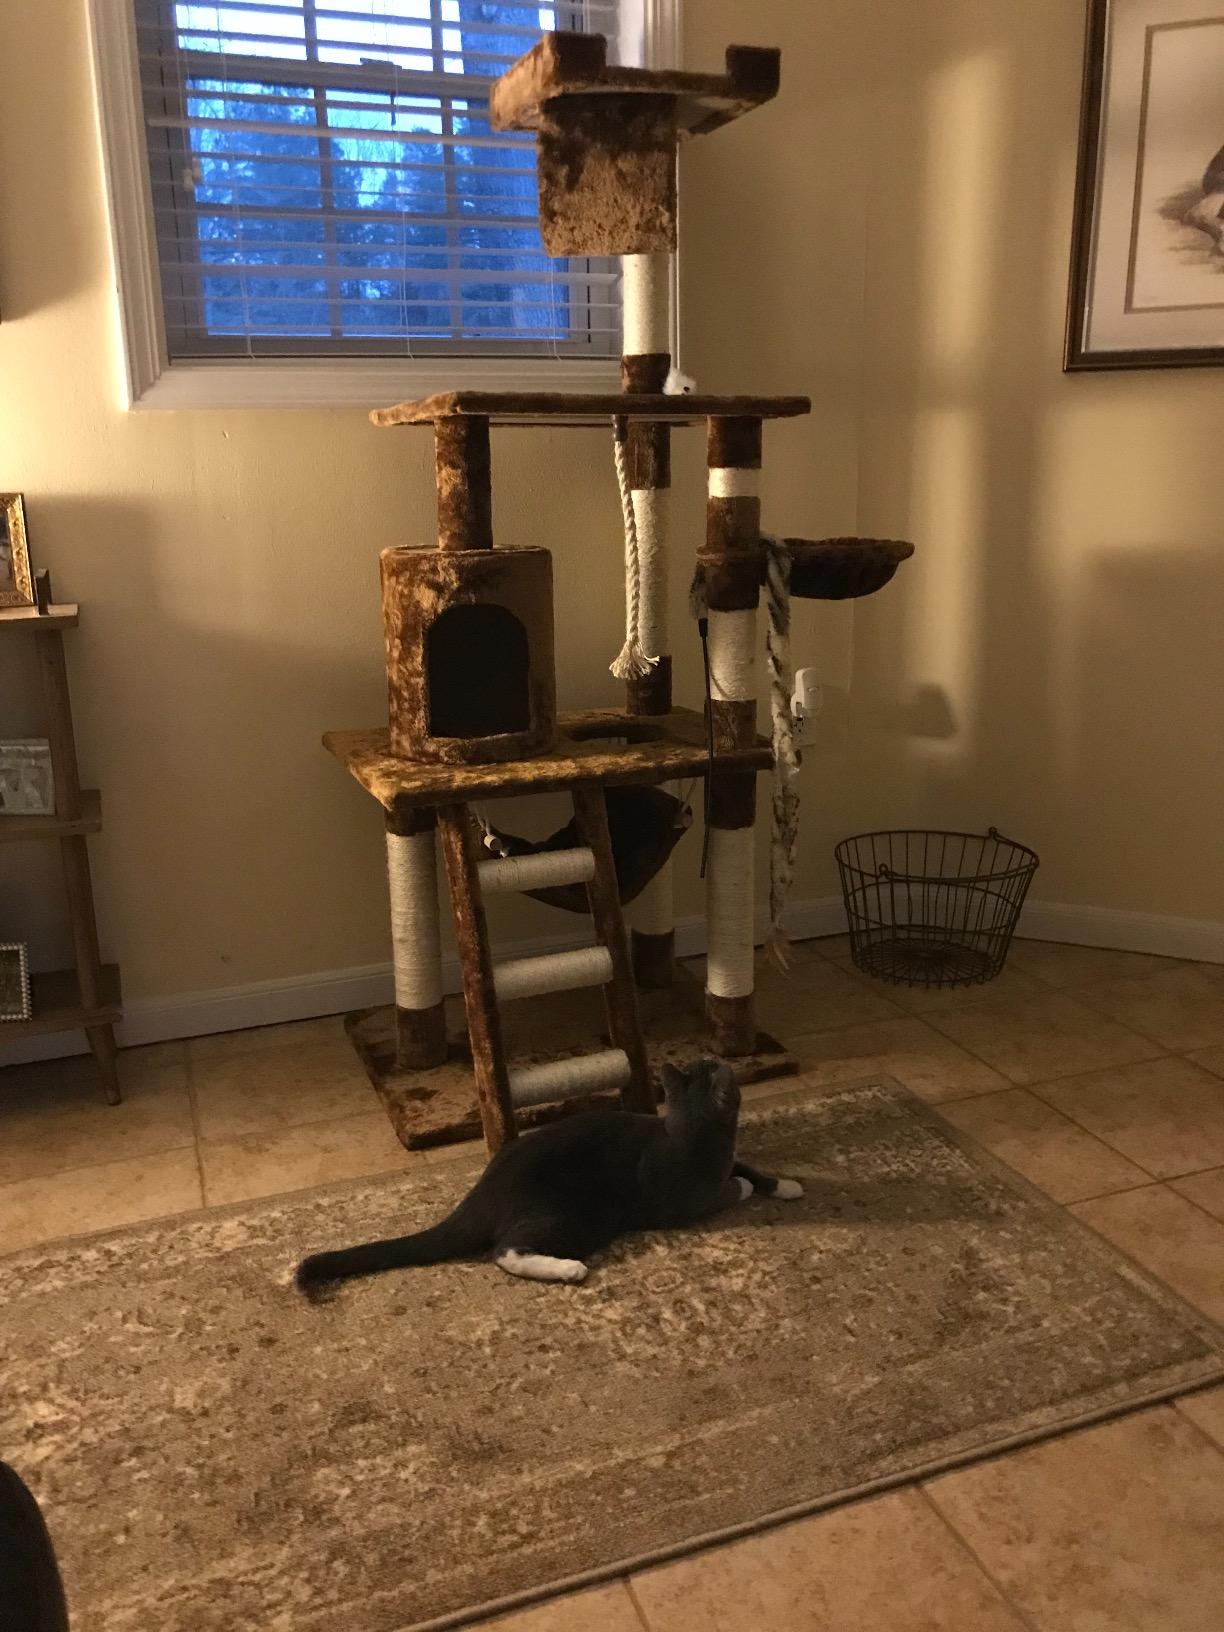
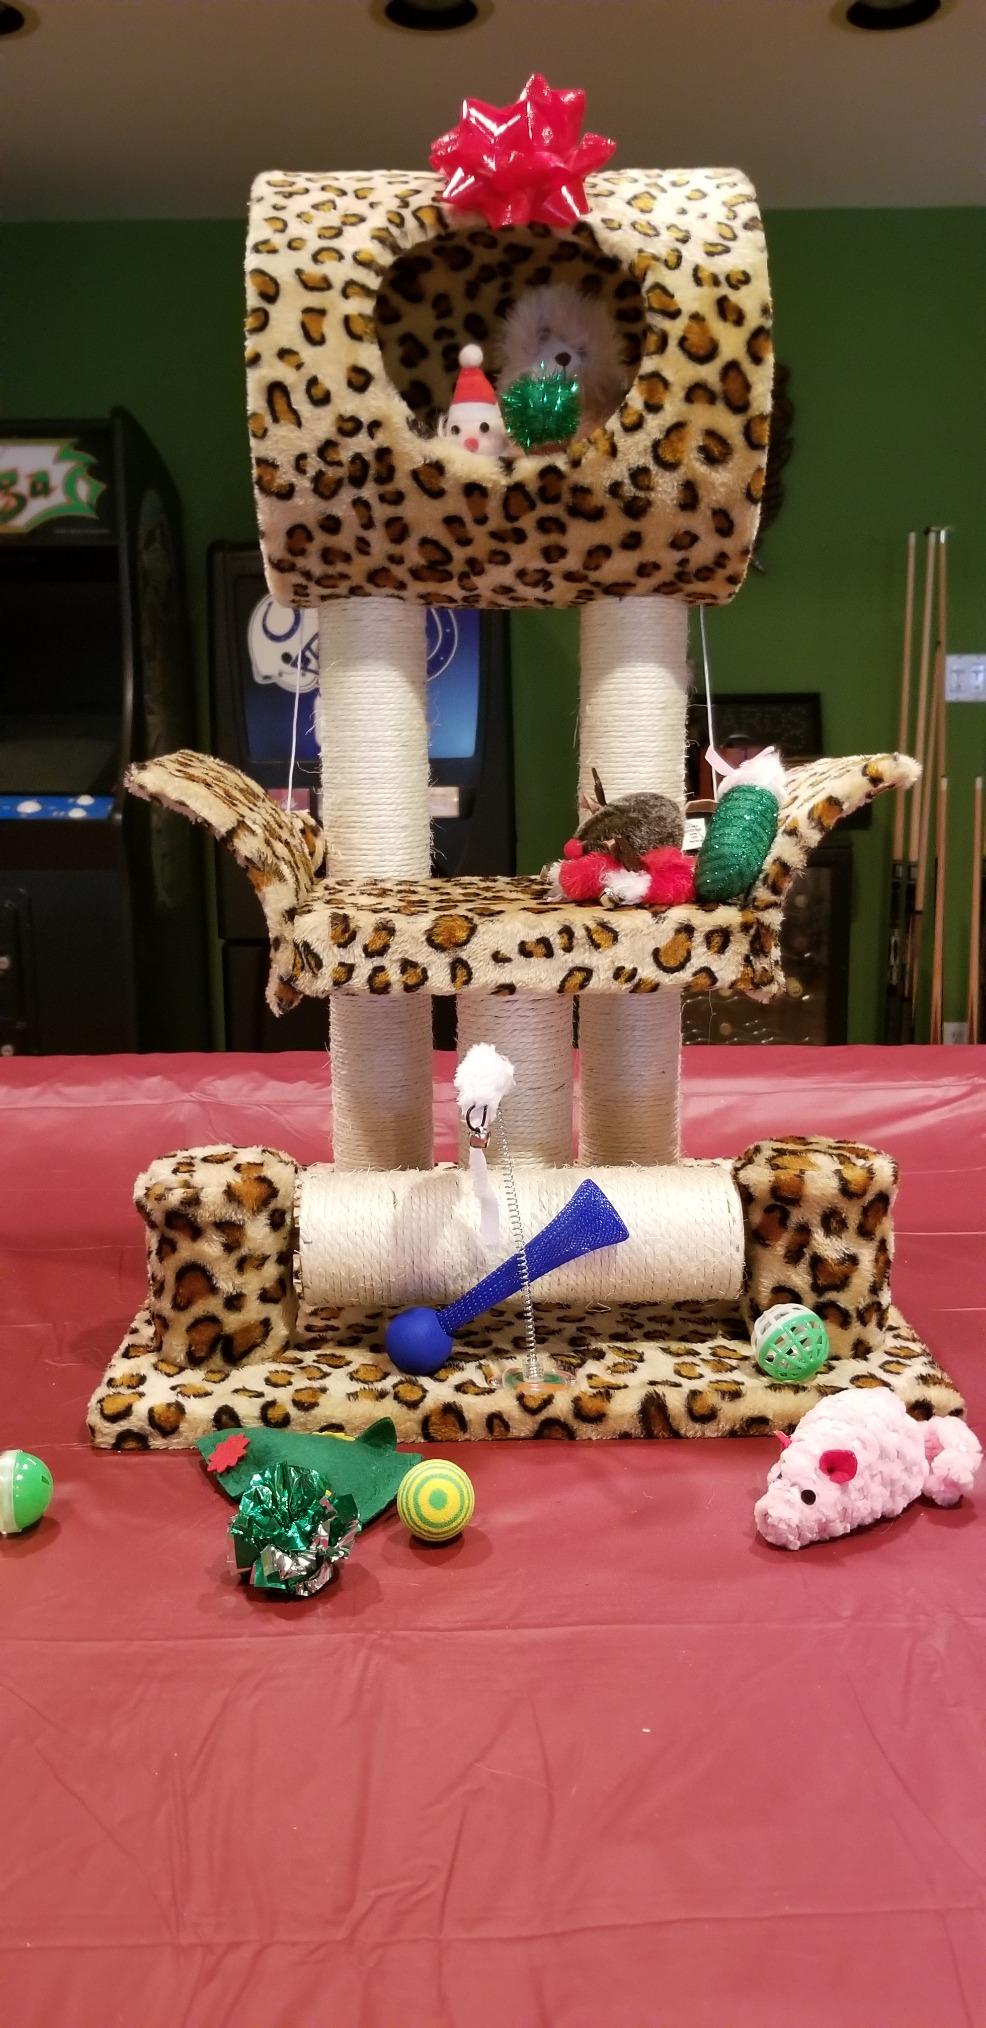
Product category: items_cat tree
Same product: no